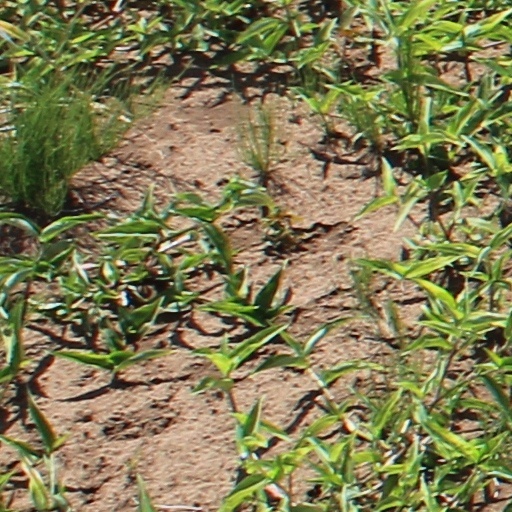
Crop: wheat